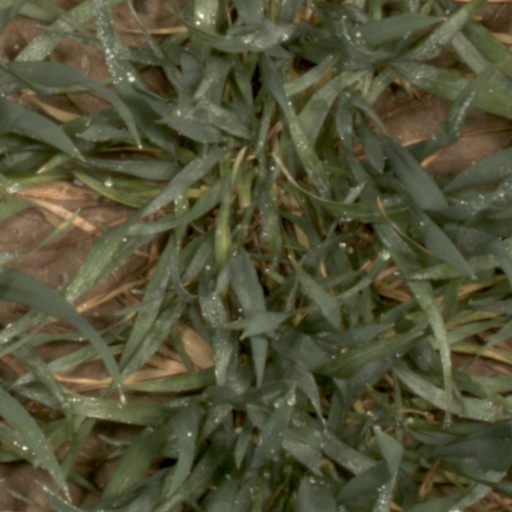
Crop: wheat